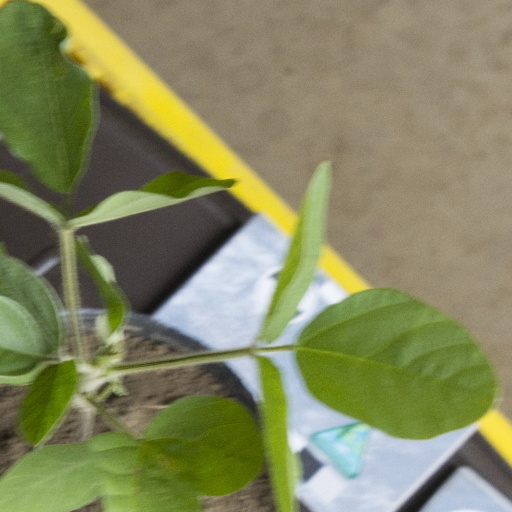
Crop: soybean